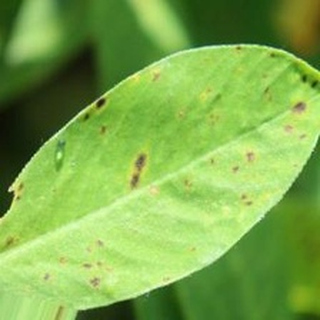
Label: groundnut_early_leaf_spot